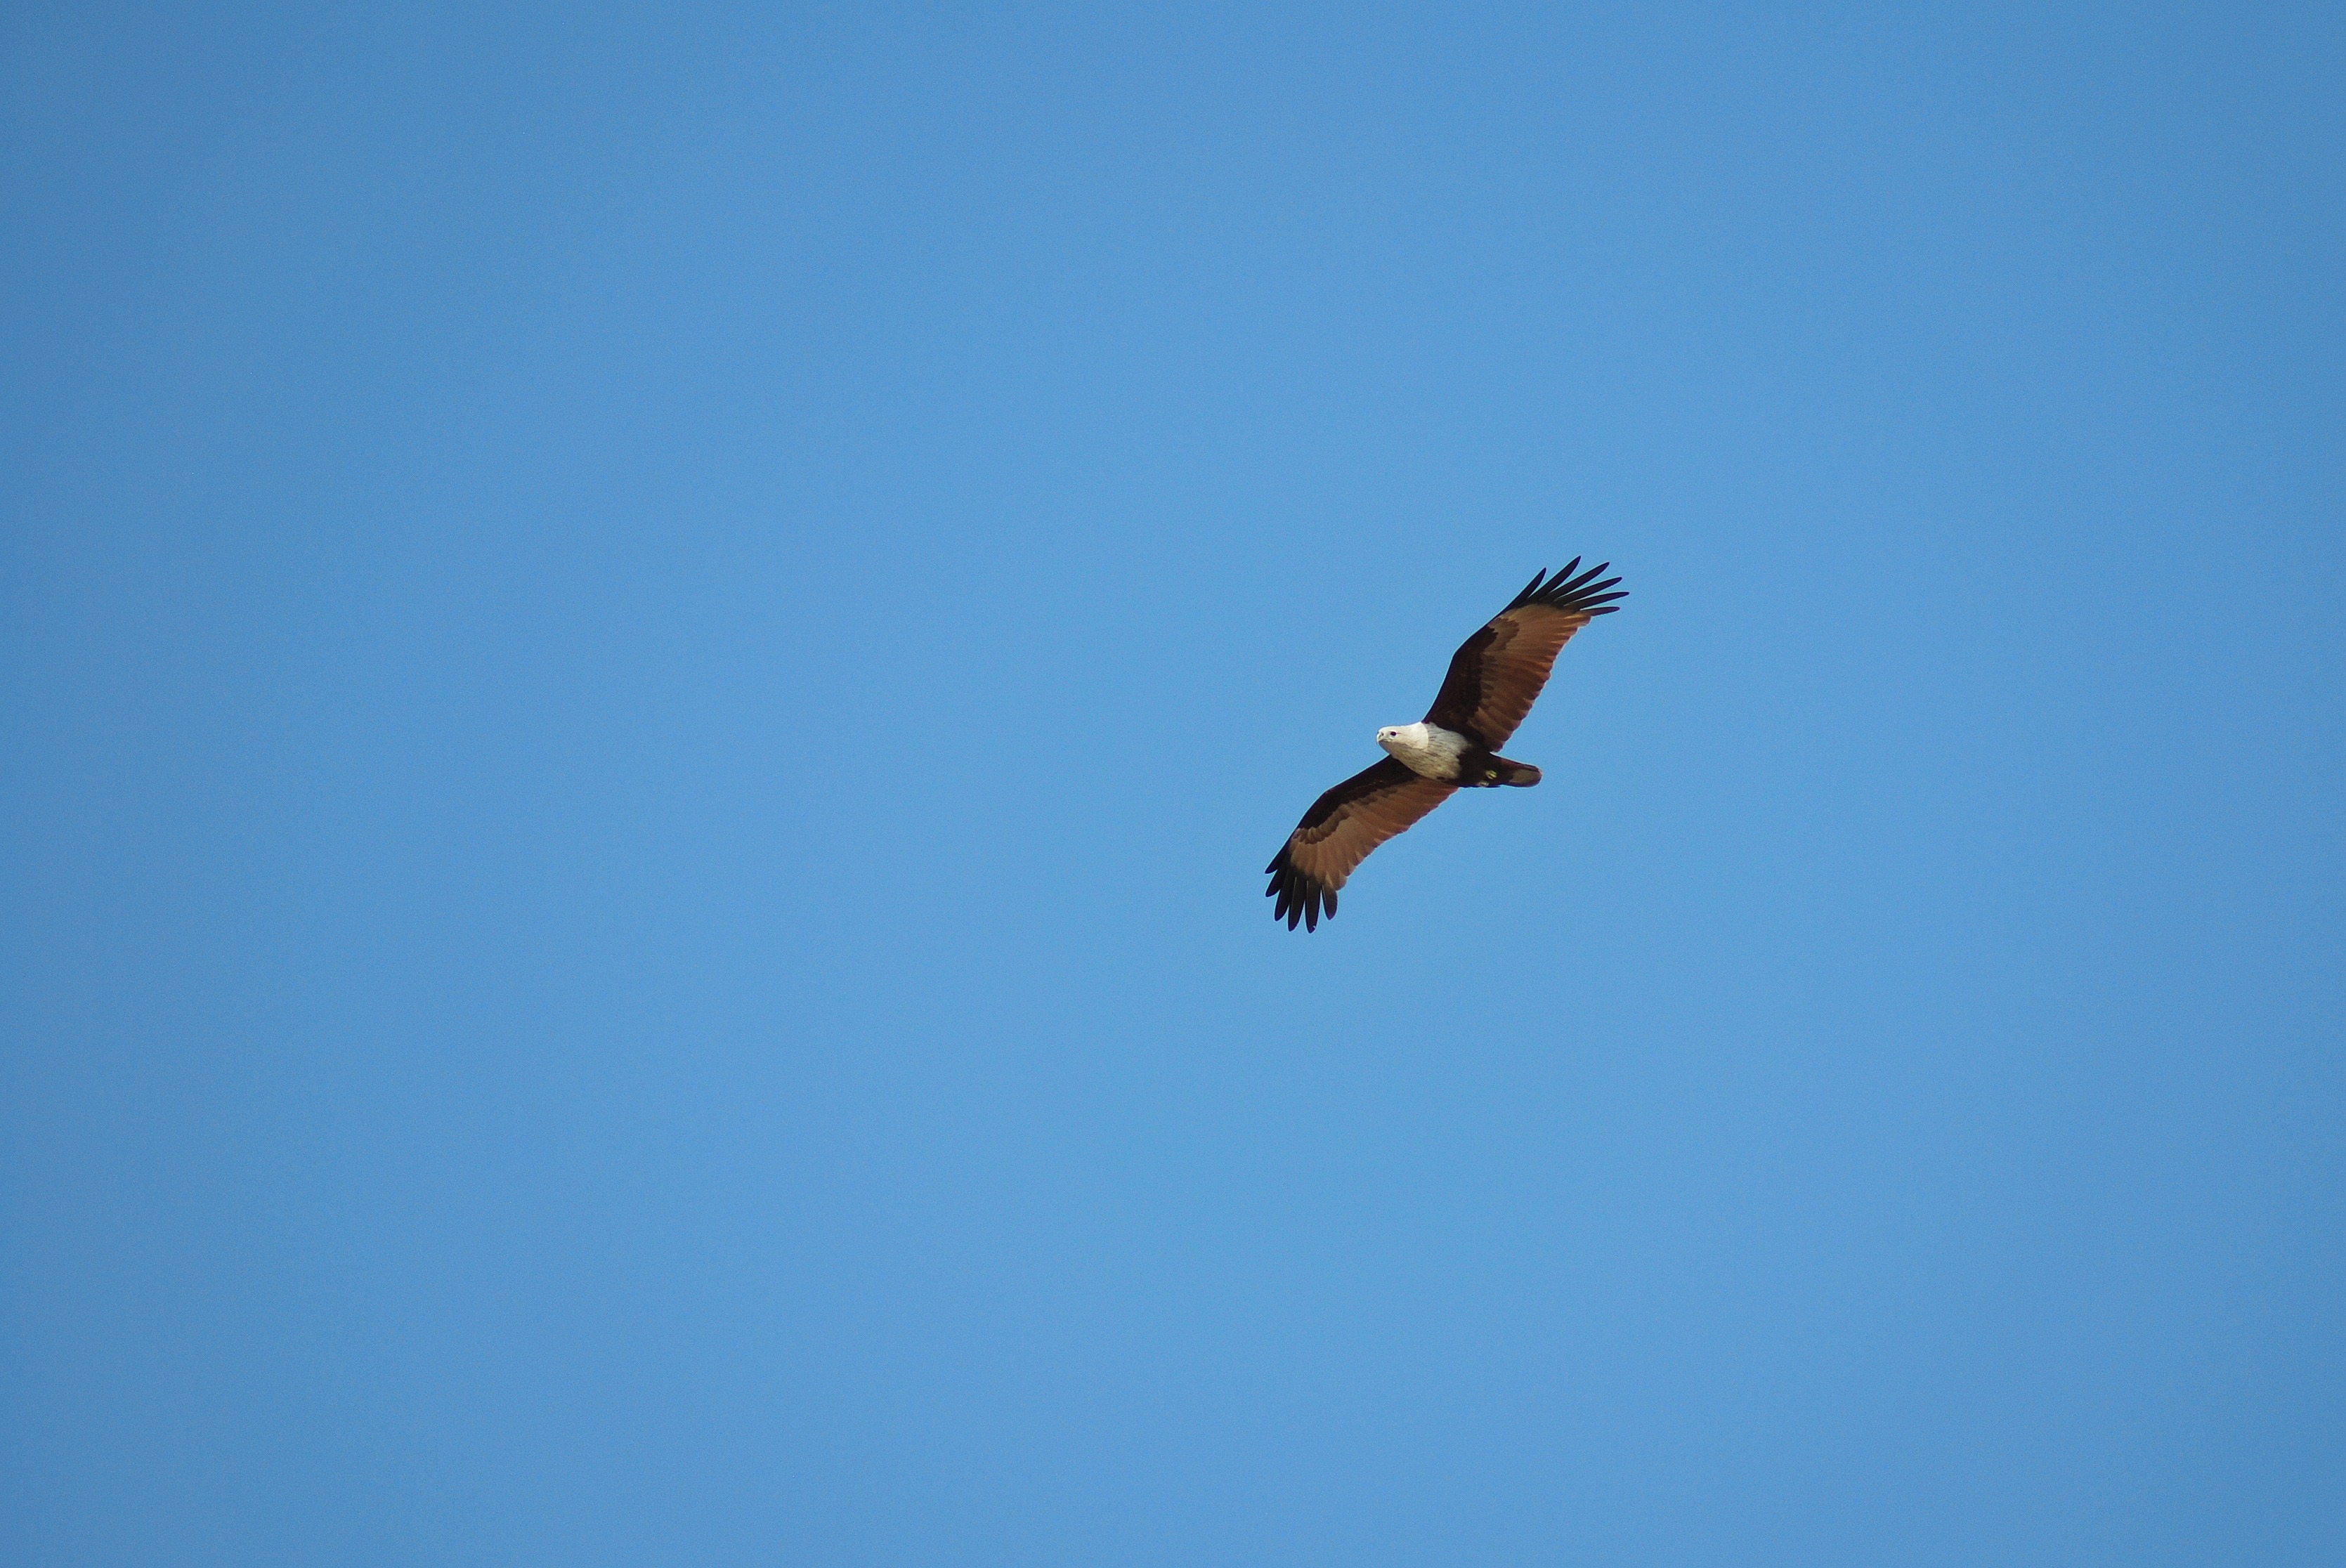
beach, bird, wing, sky, flying, flight, eagle, bird of prey, sunny, hot, vertebrate, afternoon, goa, atmosphere of earth, accipitriformes, benaulim